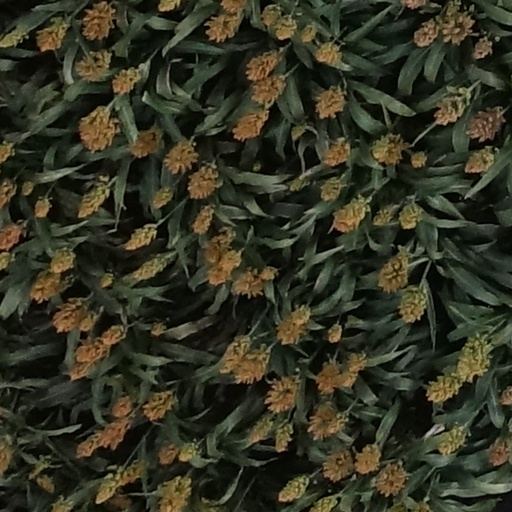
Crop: sorghum